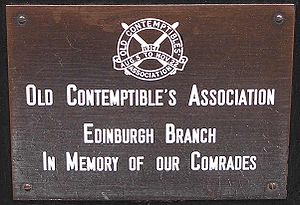
British Expeditionary Force / Første verdenskrig
Plade på Edinburgh Castle til minde om "Old Contemptibles"
British Expeditionary Force var betegnelsen for den britiske hær, som blev sendt til Vestfronten i Frankrig og Belgien ved udbruddet af 1. verdenskrig. BEF blev grundlagt af krigsminister Richard Haldane efter den anden boerkrig for det tilfælde, at Storbritannien skulle behov for hurtigt at udsende en styrke til at deltage i en oversøisk krig.